Mark Horton (archaeologist)

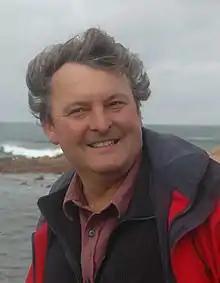
Horton in 2010

Mark Chatwin Horton, FSA, (born 15 February 1956) is a British maritime and historical archaeologist, television presenter, and writer.